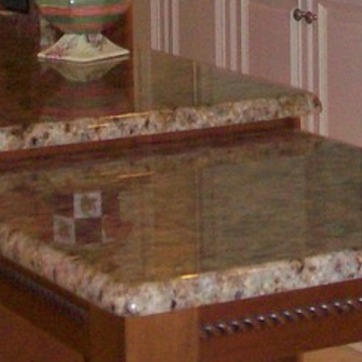
Material: polishedstone